Acute pericarditis

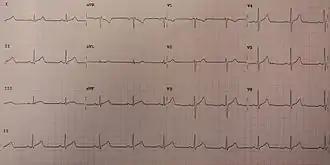
ECG showing slight ST elevation in many leads congruent with pericarditis

For acute pericarditis to formally be diagnosed, two or more of the following criteria must be present: chest pain consistent with a diagnosis of acute pericarditis (sharp chest pain worsened by breathing in or a cough), a pericardial friction rub, a pericardial effusion, and changes on electrocardiogram (ECG) consistent with acute pericarditis.